Pyramid of Khendjer

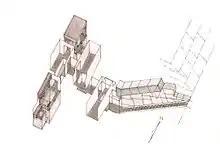
Substructures of the subsidiary pyramid.

At the north eastern corner of Khendjer's pyramid complex is a small subsidiary pyramid, which is thought to have been prepared for the burials of two of Khendjer's queens. G. Jéquier also found shaft tombs nearby, which may have been prepared for other royal family members. The entrance to the substructures of this pyramid lie at the base of its eastern base. A small stairway leads to two portcullis chambers similar to those found in the main pyramid. Here too the portcullises were left open. Beyond is an antechamber branching to the north and south to two burial chambers lined with masonry and both housing a large quartzite coffer. The lids of the coffers were found propped on blocks as they should be before any burial. The two coffers were thus most probably never lowered into place and put into use.